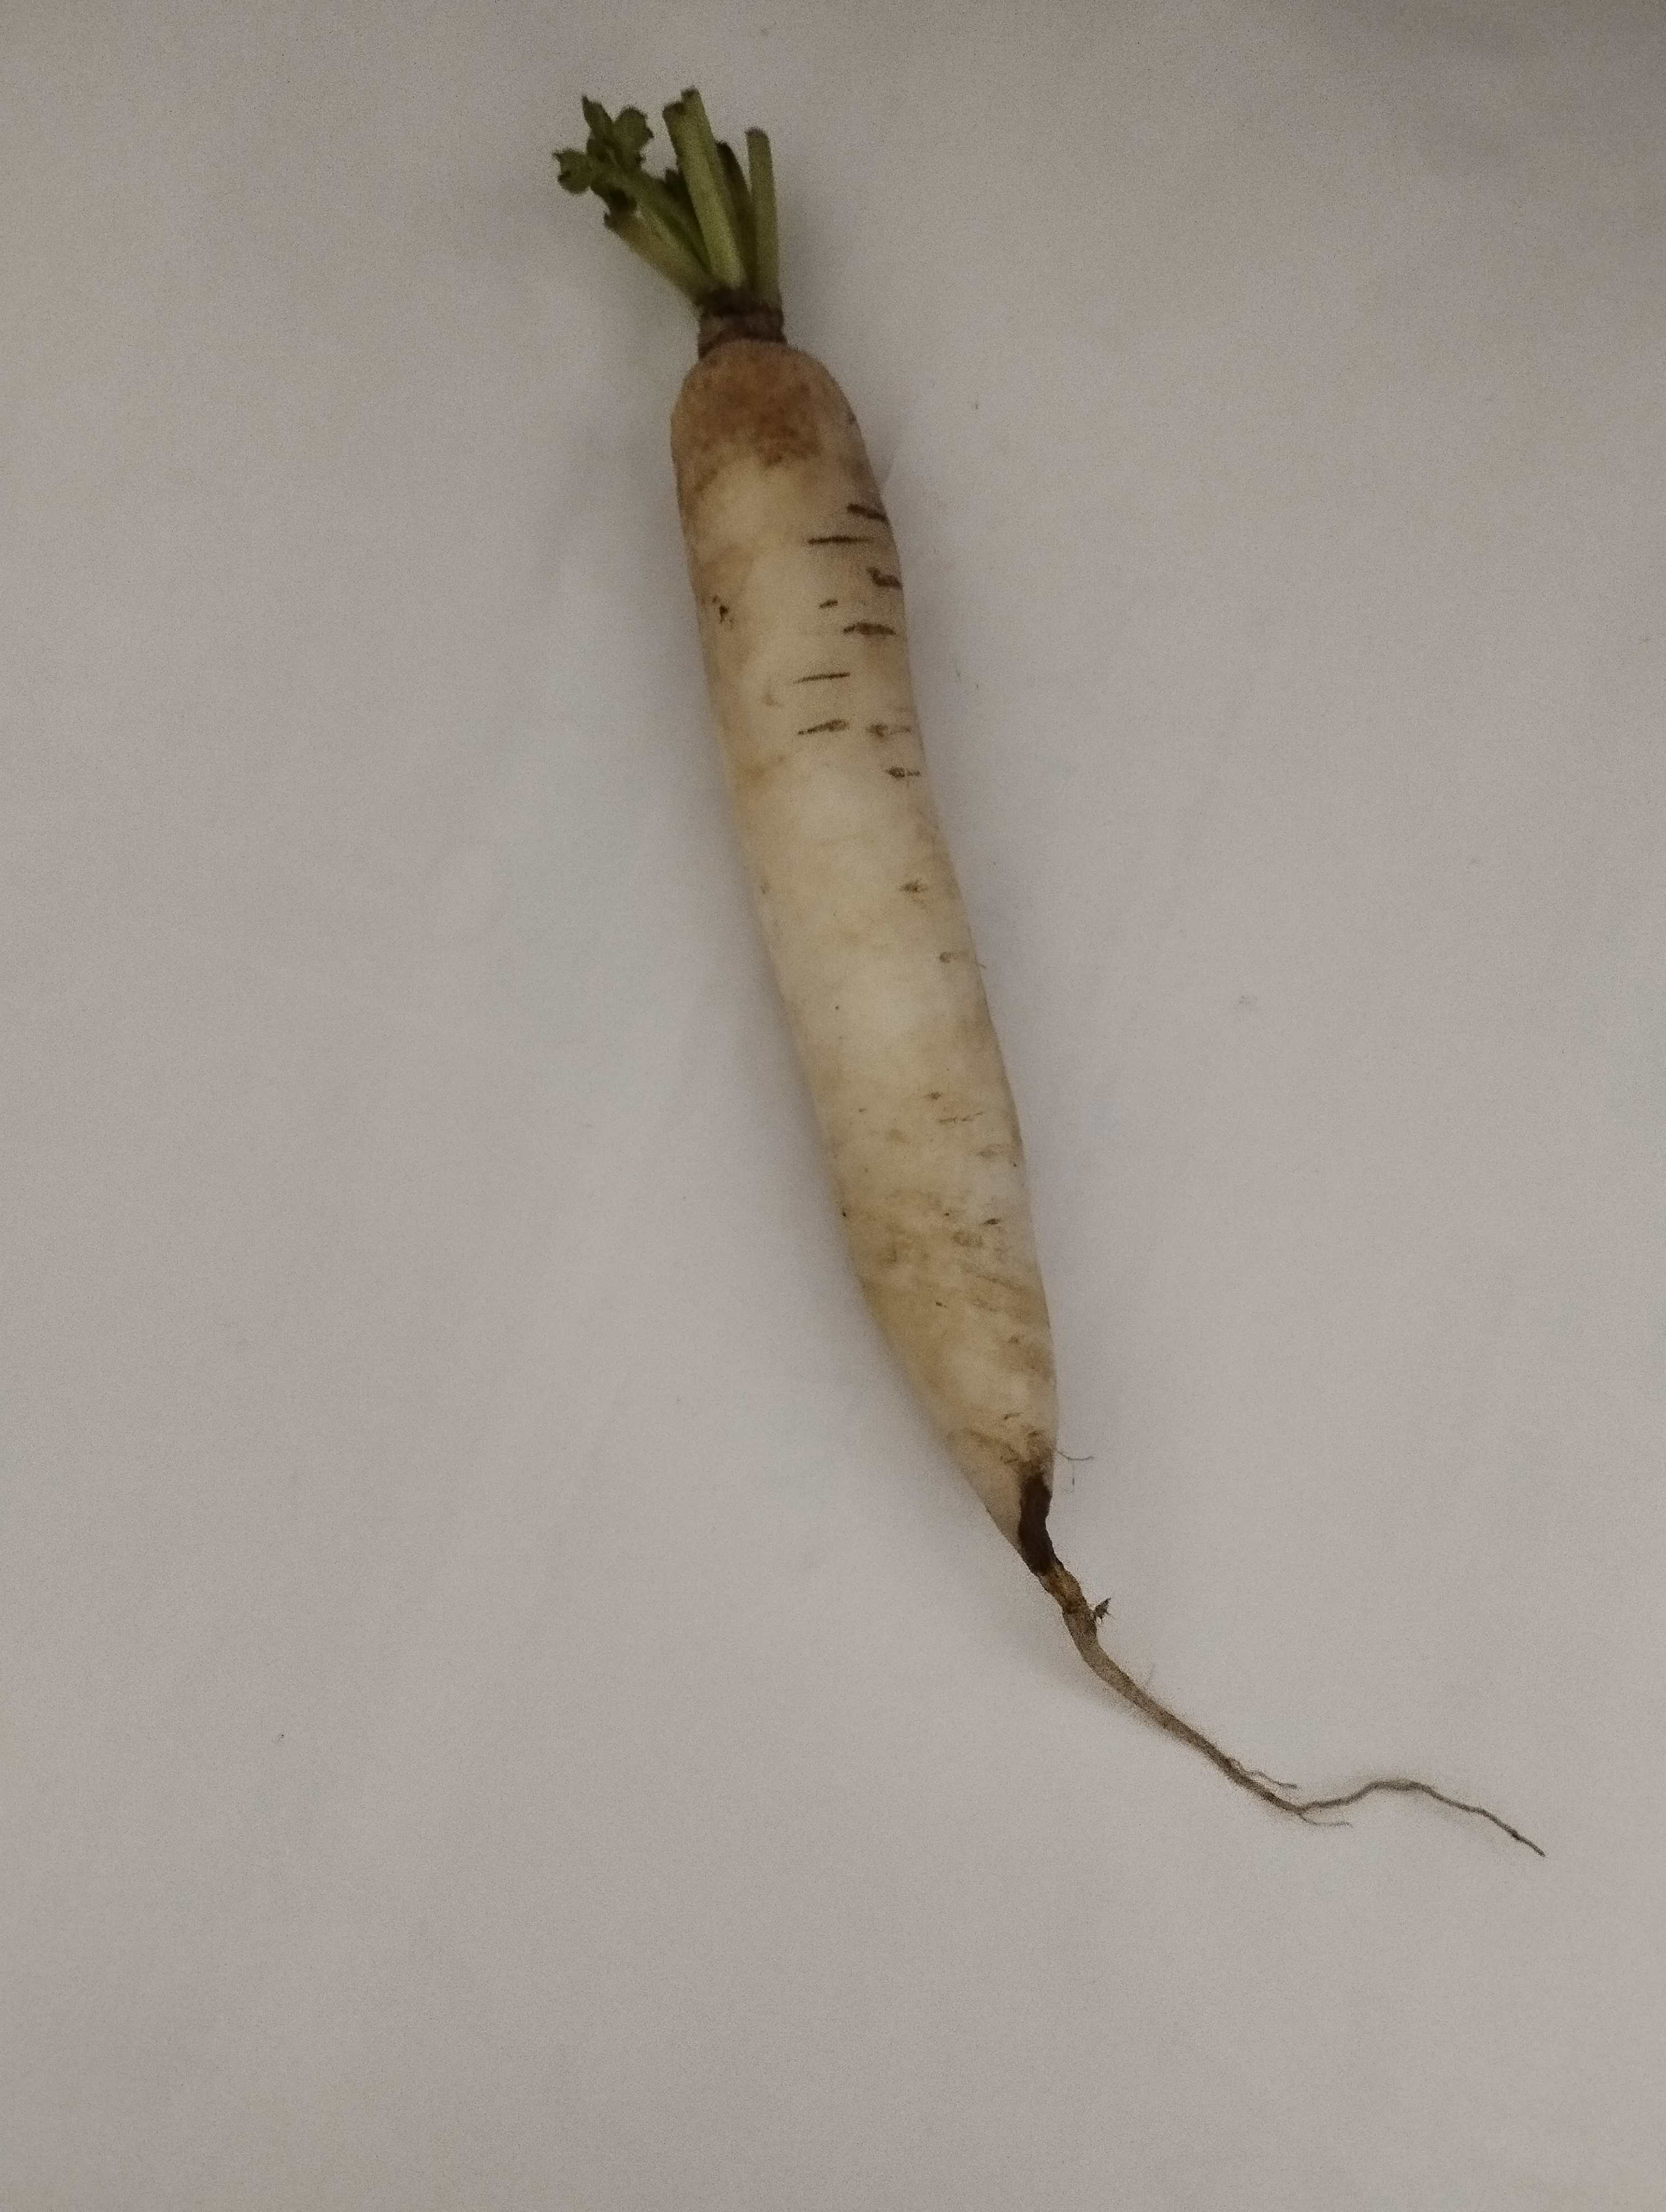
Label: Raphanus sativus